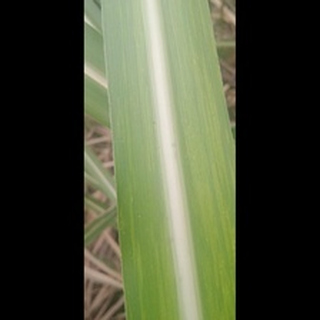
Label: sugarcane_mosaic